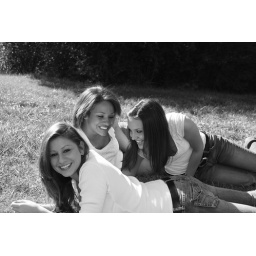
girls in field